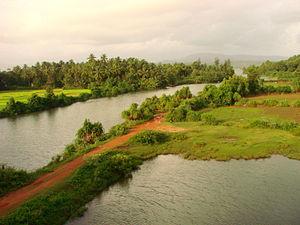
Le District de Goa Sud est un district du territoire de Goa en Inde.